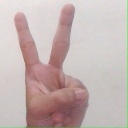
अक्षर: क